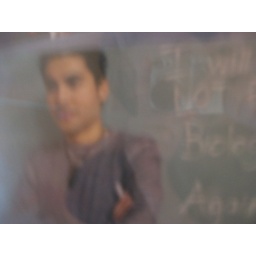
Photo under glass table